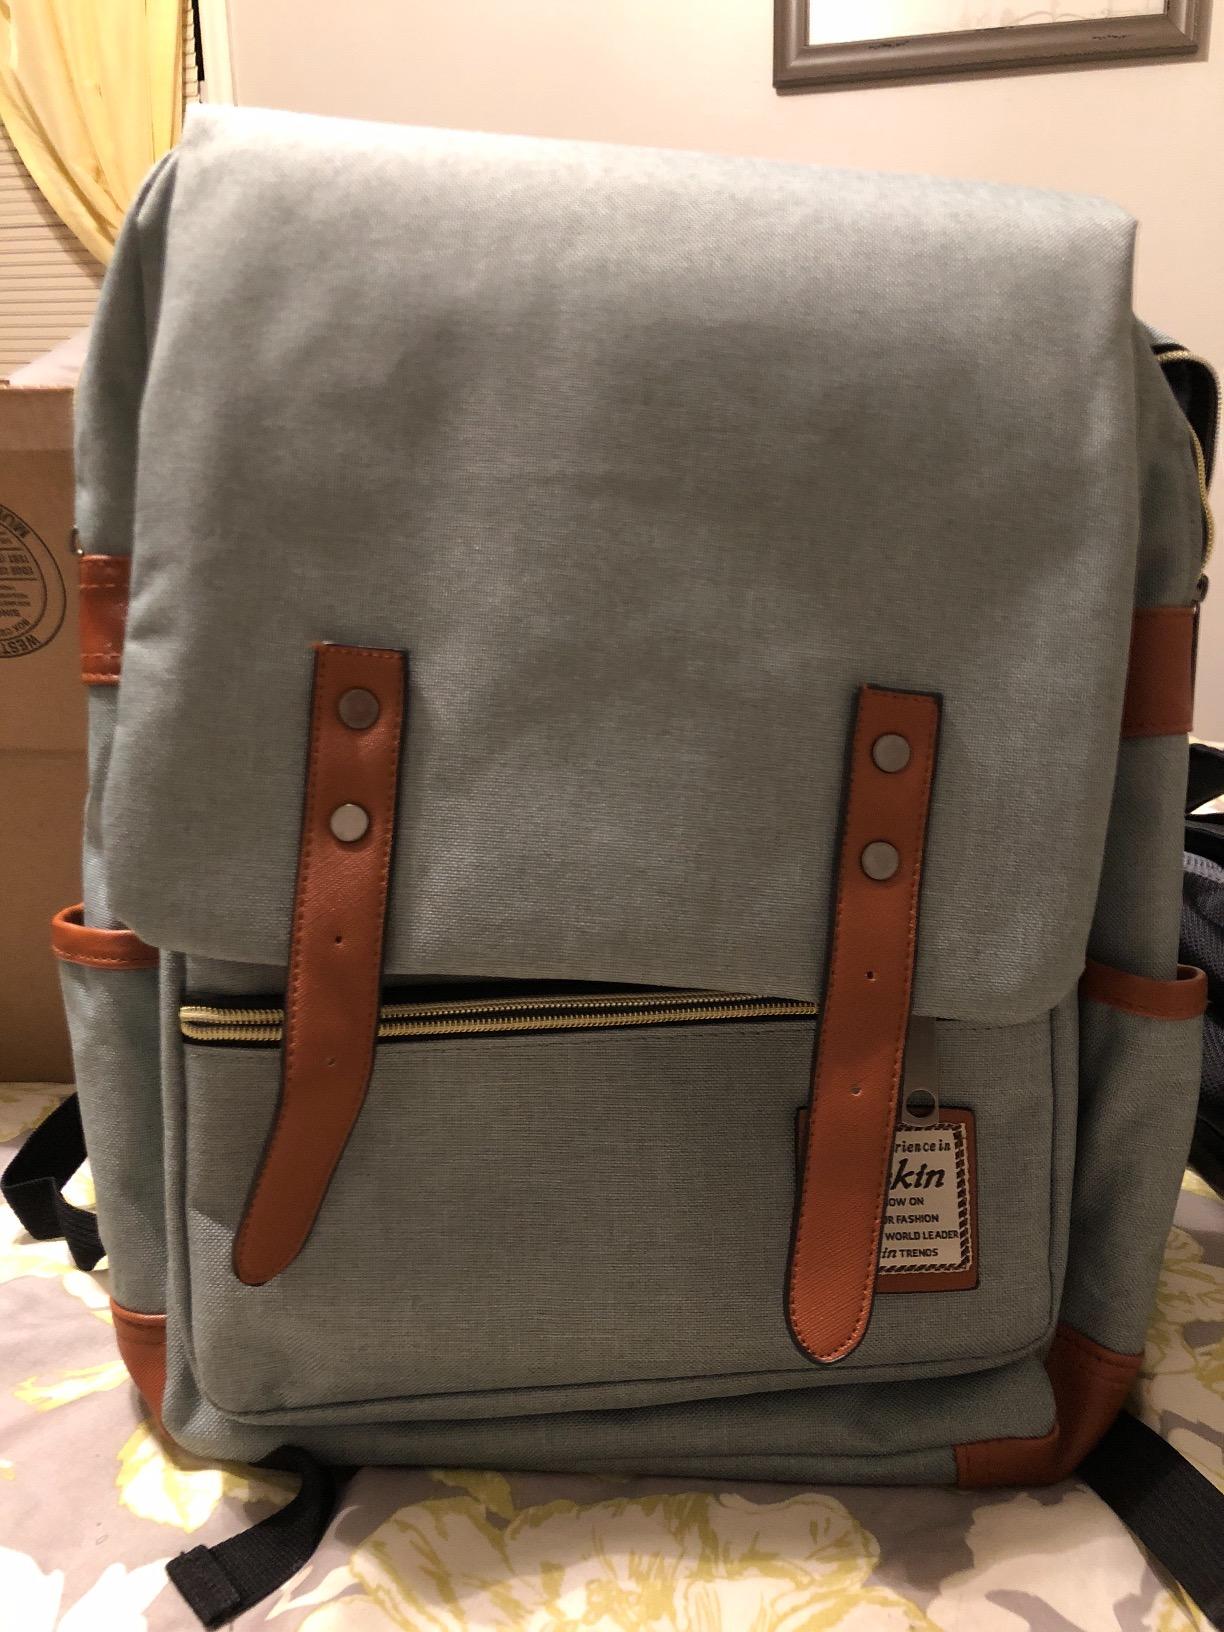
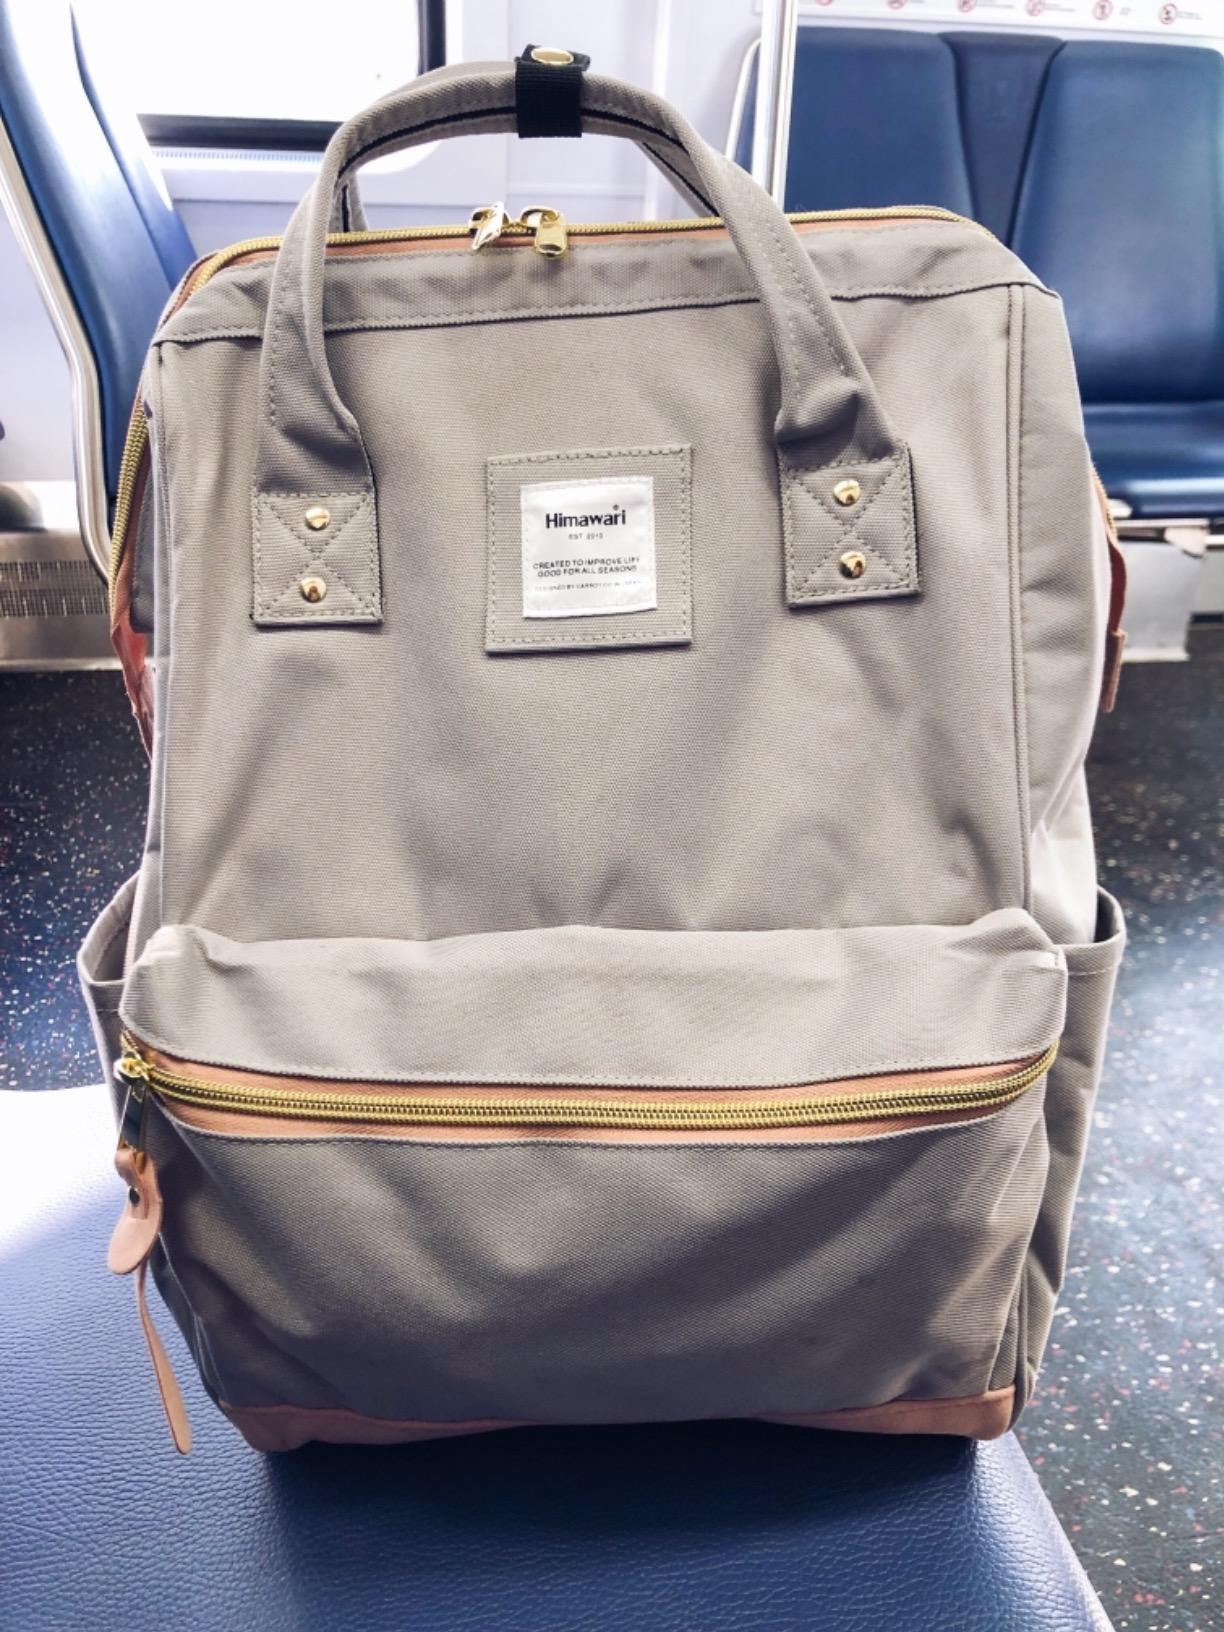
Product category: bag
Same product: no